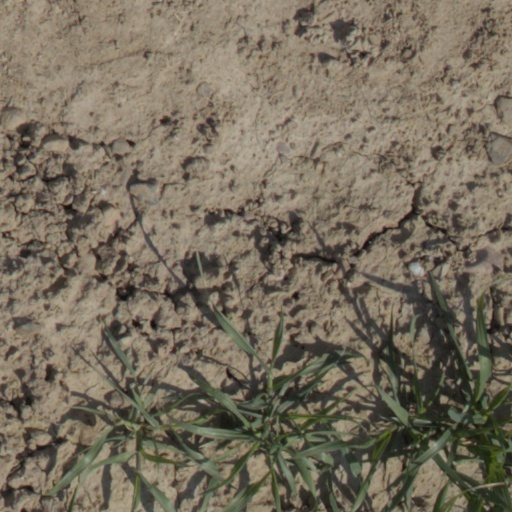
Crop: wheat